Brian Dumoulin

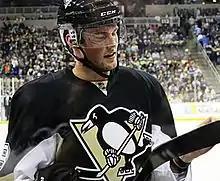
Dumoulin during a game against the Calgary Flames in 2013

Upon concluding his collegiate career, Dumoulin attended the Penguins' annual Development Camp. After attending the camp, Dumoulin was re-assigned to their American Hockey League (AHL) affiliate, the Wilkes-Barre/Scranton Penguins, to begin the 2012–13 season. In his first season with the WBS Penguins, Dumoulin tallied six goals and 18 assists for 24 points through 79 games.